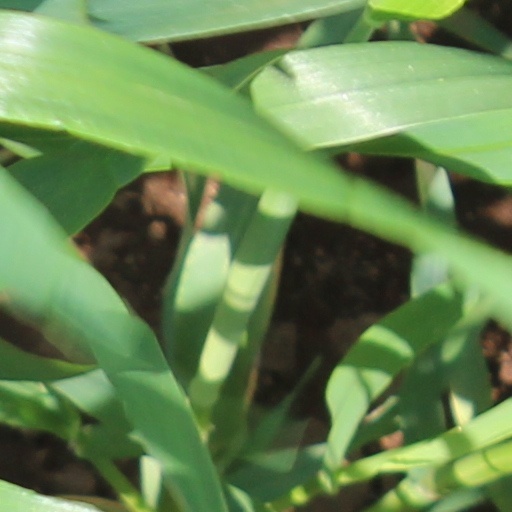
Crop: wheat